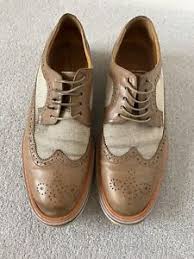
Label: Brogue